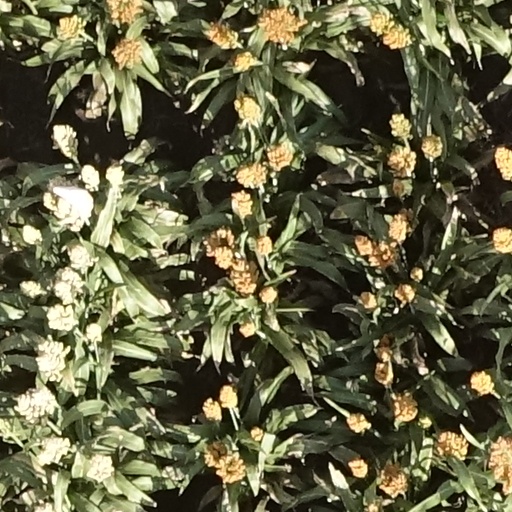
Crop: sorghum